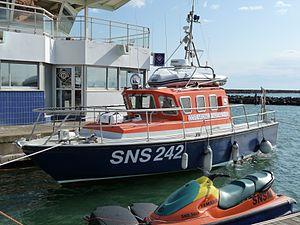
Vedette de sauvetage de 2e classe SNS 242 Capitaine de frégate Honoré d'Estienne d'Orves SNSM Le Cap d'Agde
Agde est une commune française située dans le département de l'Hérault, en région Occitanie.